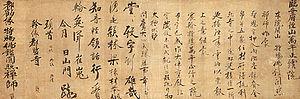
Le terme « Trésor national » est utilisé depuis 1897 pour désigner les biens culturels importants du Japon,